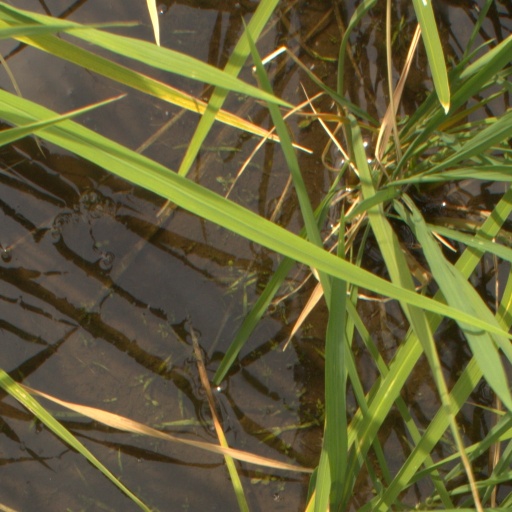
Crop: rice